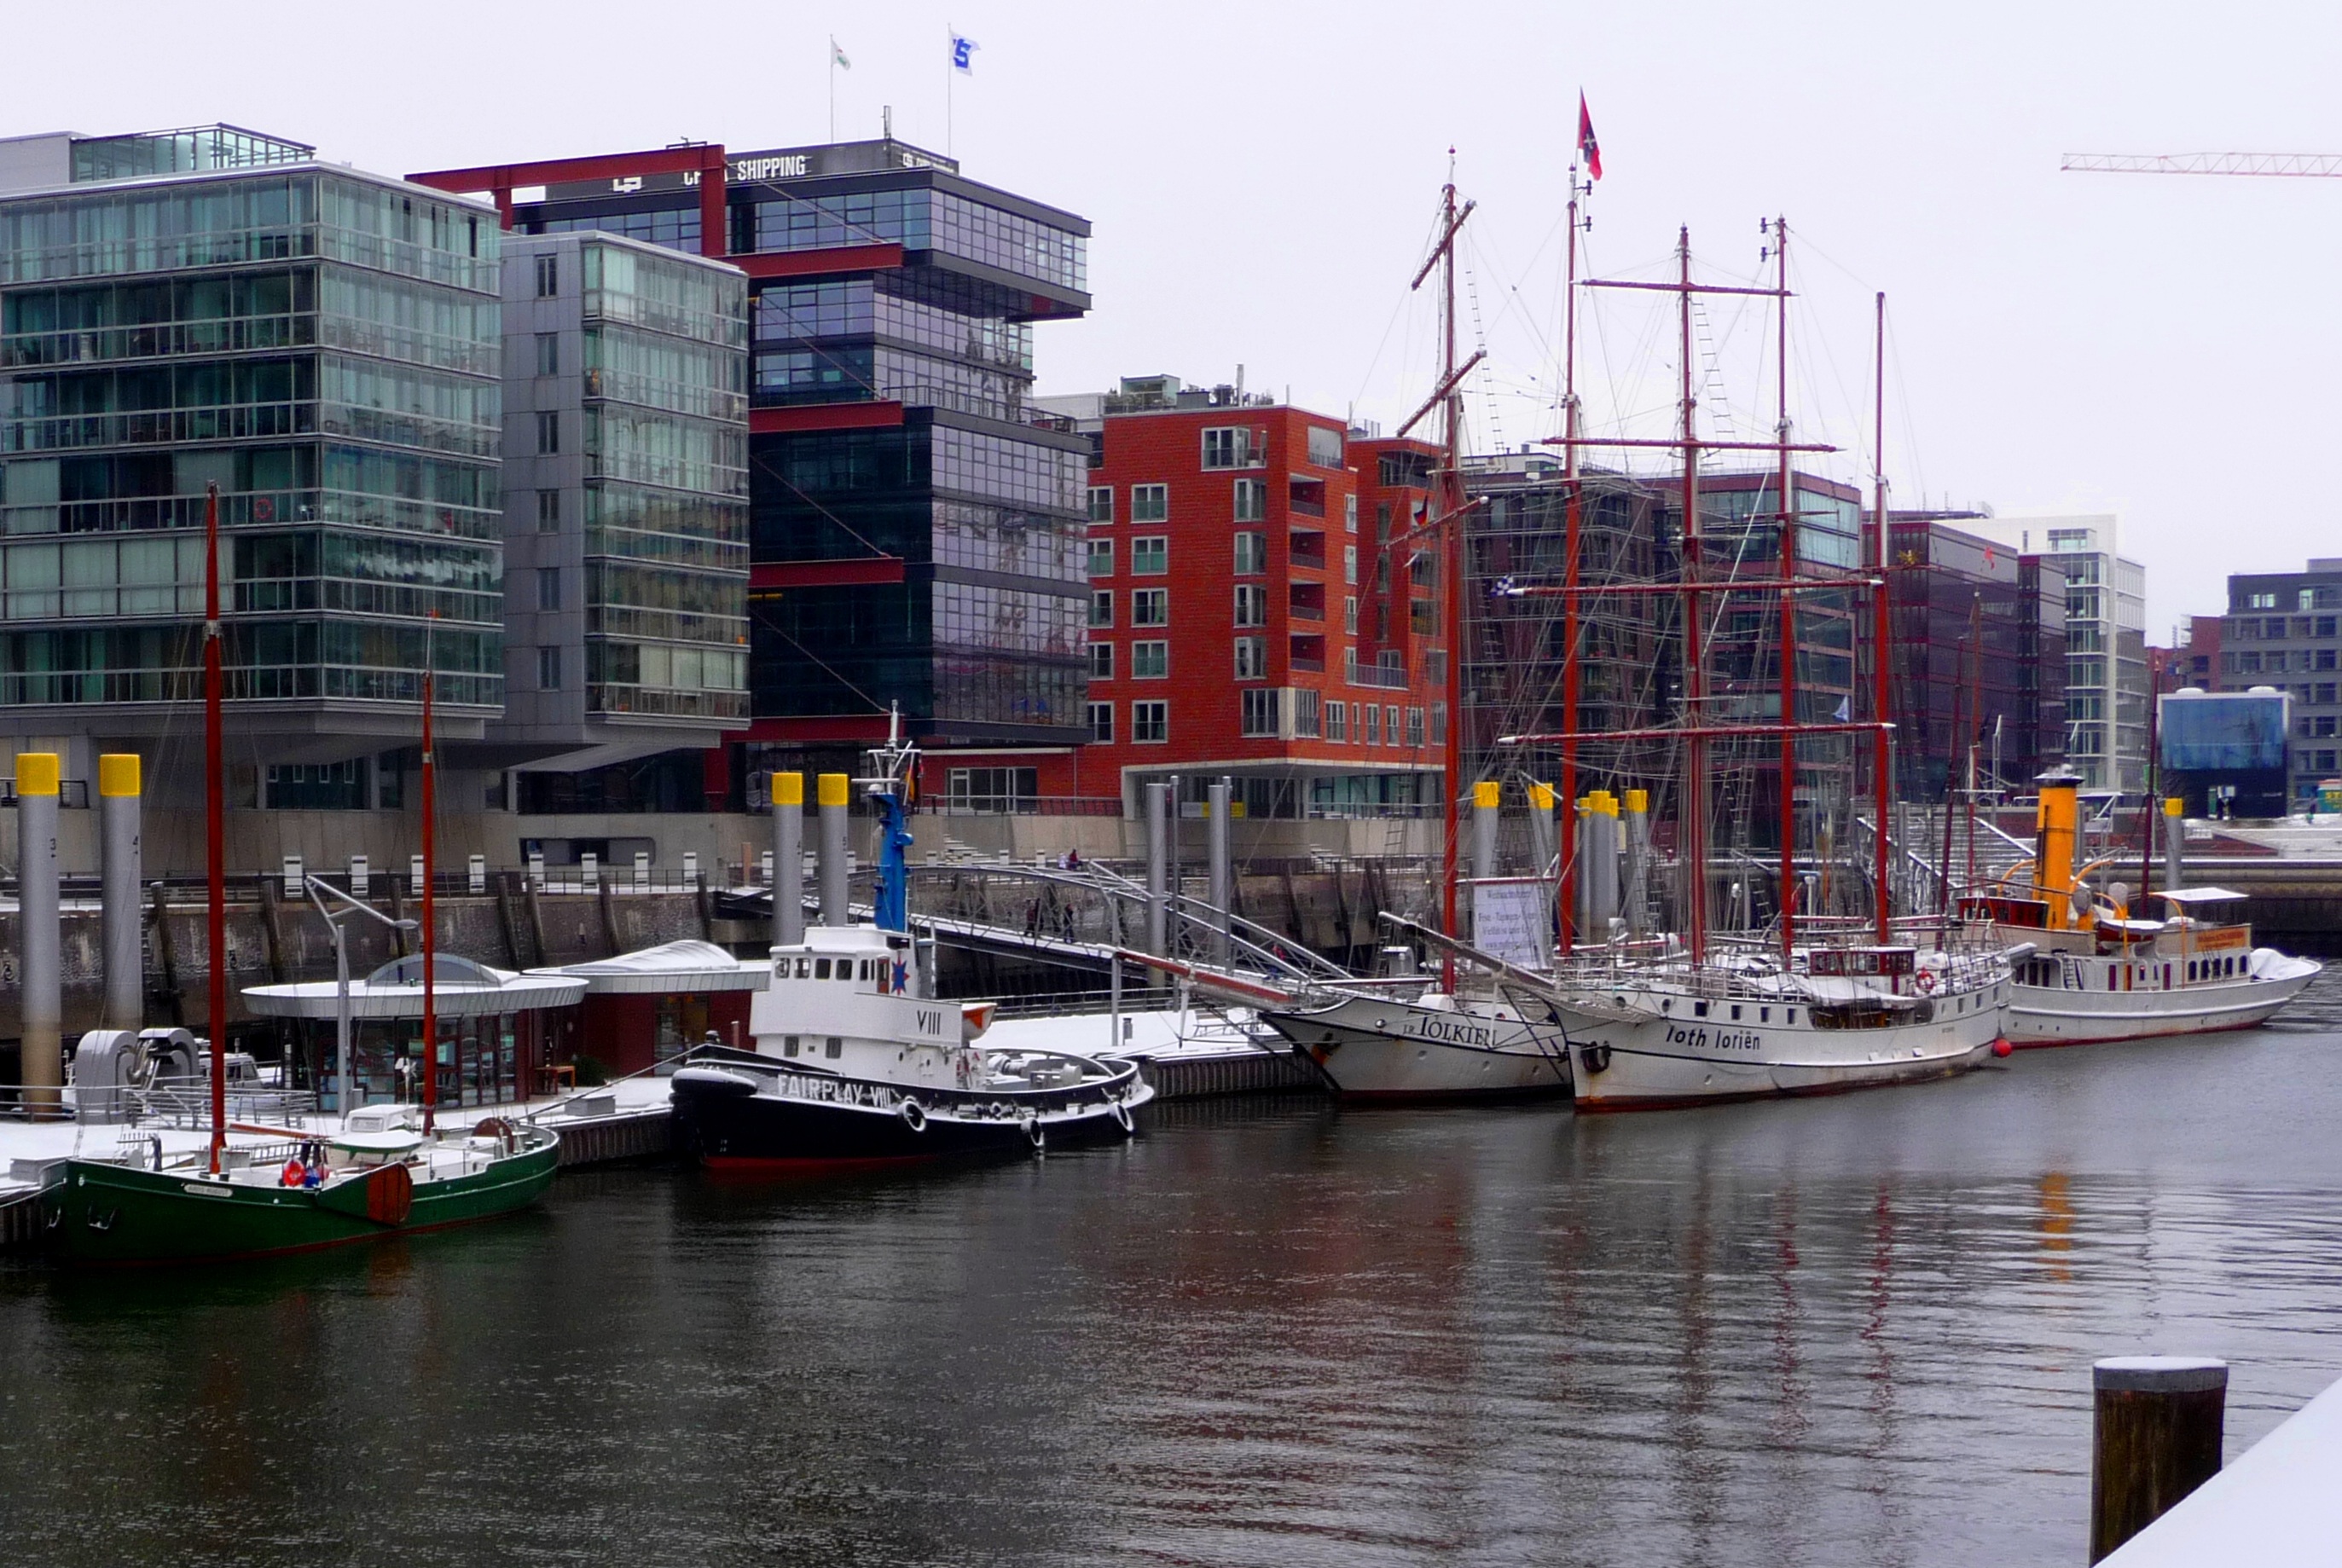
dock, boat, ship, cityscape, vehicle, harbor, marina, port, waterway, tower block, infrastructure, watercraft, elbe, hamburg, hamburg port, harbour cranes, port of hamburg, container ship, harbour museum, harbour city, the harbor, fair play, museum ship, landungsbr cken, elbe beach, freight transport